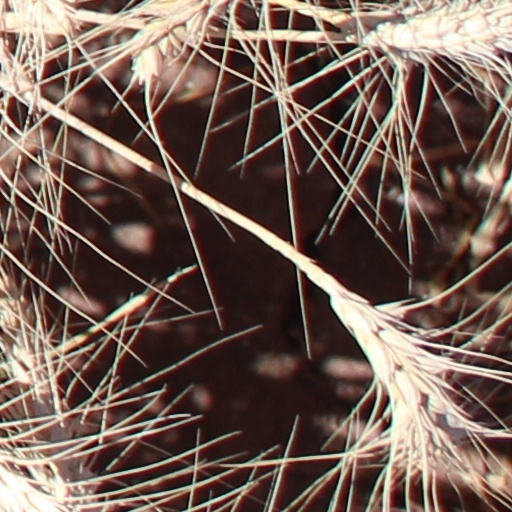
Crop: wheat